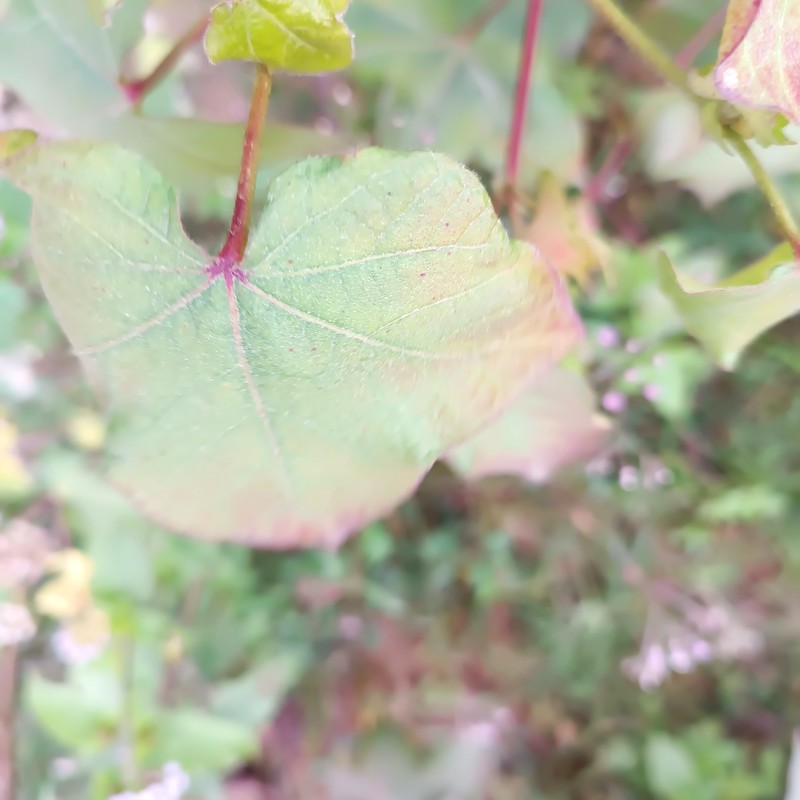
Label: Leaf Redding